Amy Pieters

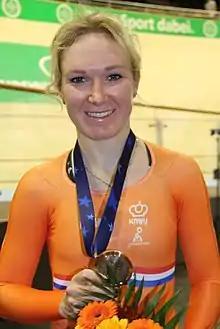
Pieters winning bronze at the 2017 UEC European Track Championships

Amy Pieters (born 1 June 1991) is a Dutch professional road and track cyclist, who is contracted to ride for UCI Women's WorldTeam . She was a member of the Dutch team that finished sixth at the 2012 Summer Olympics in the team pursuit (together with Ellen van Dijk, Kirsten Wild and Vera Koedooder).